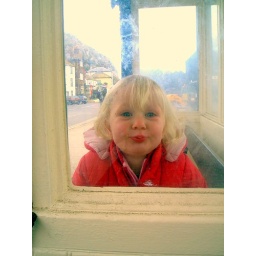
sitting in a bus shelter